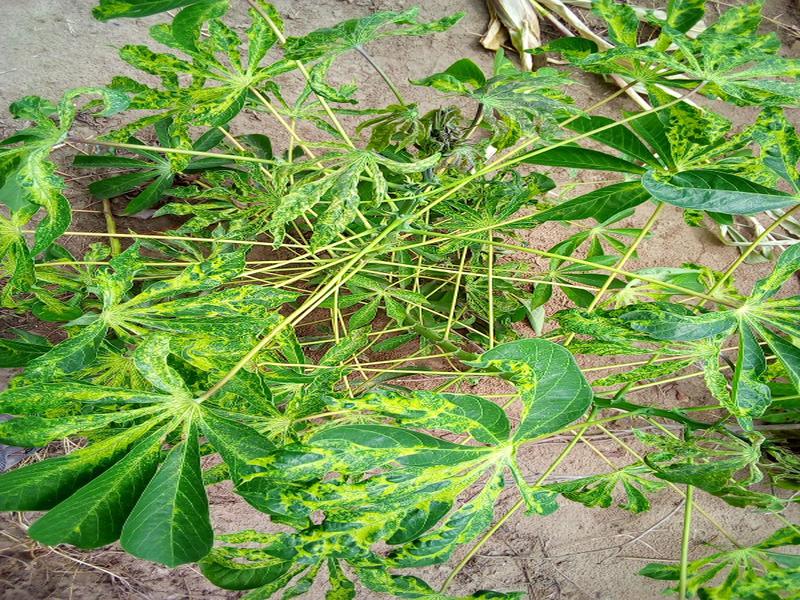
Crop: cassava
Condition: mosaic_disease